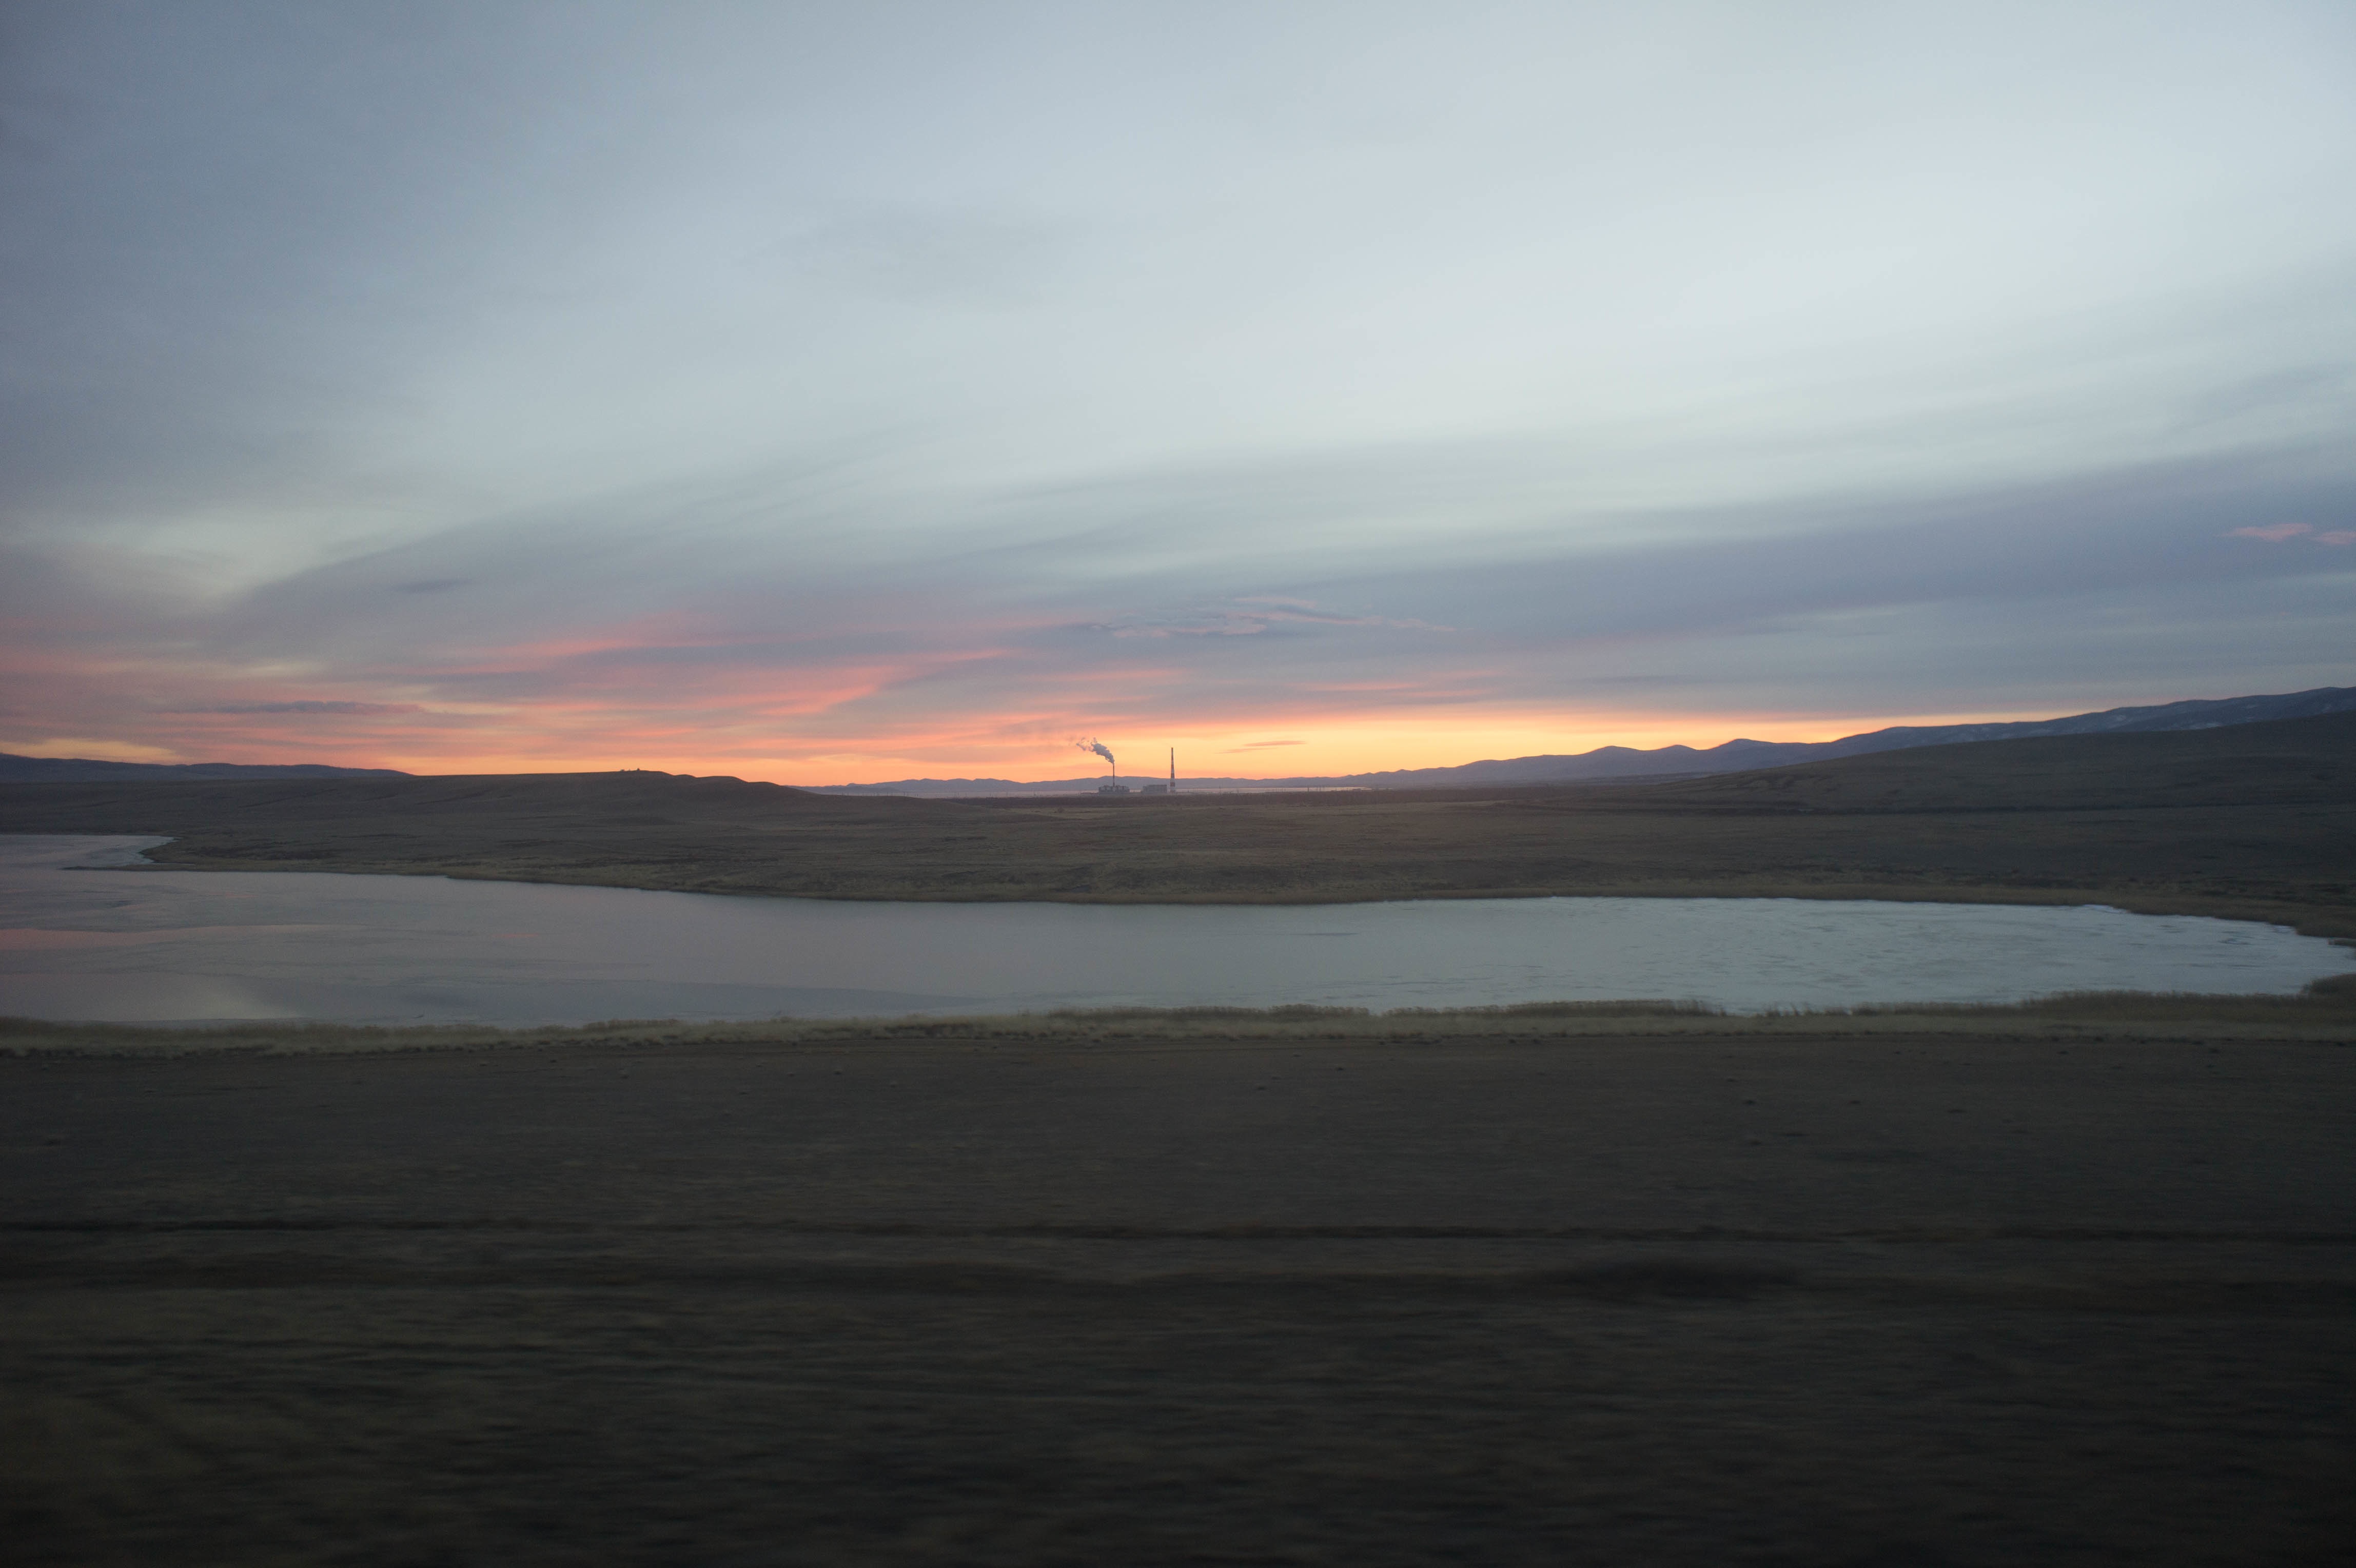
beach, sea, coast, ocean, horizon, mountain, cloud, sun, sunrise, sunset, morning, shore, wave, lake, dawn, river, dusk, evening, reflection, bay, reservoir, body of water, loch, afterglow, atmospheric phenomenon